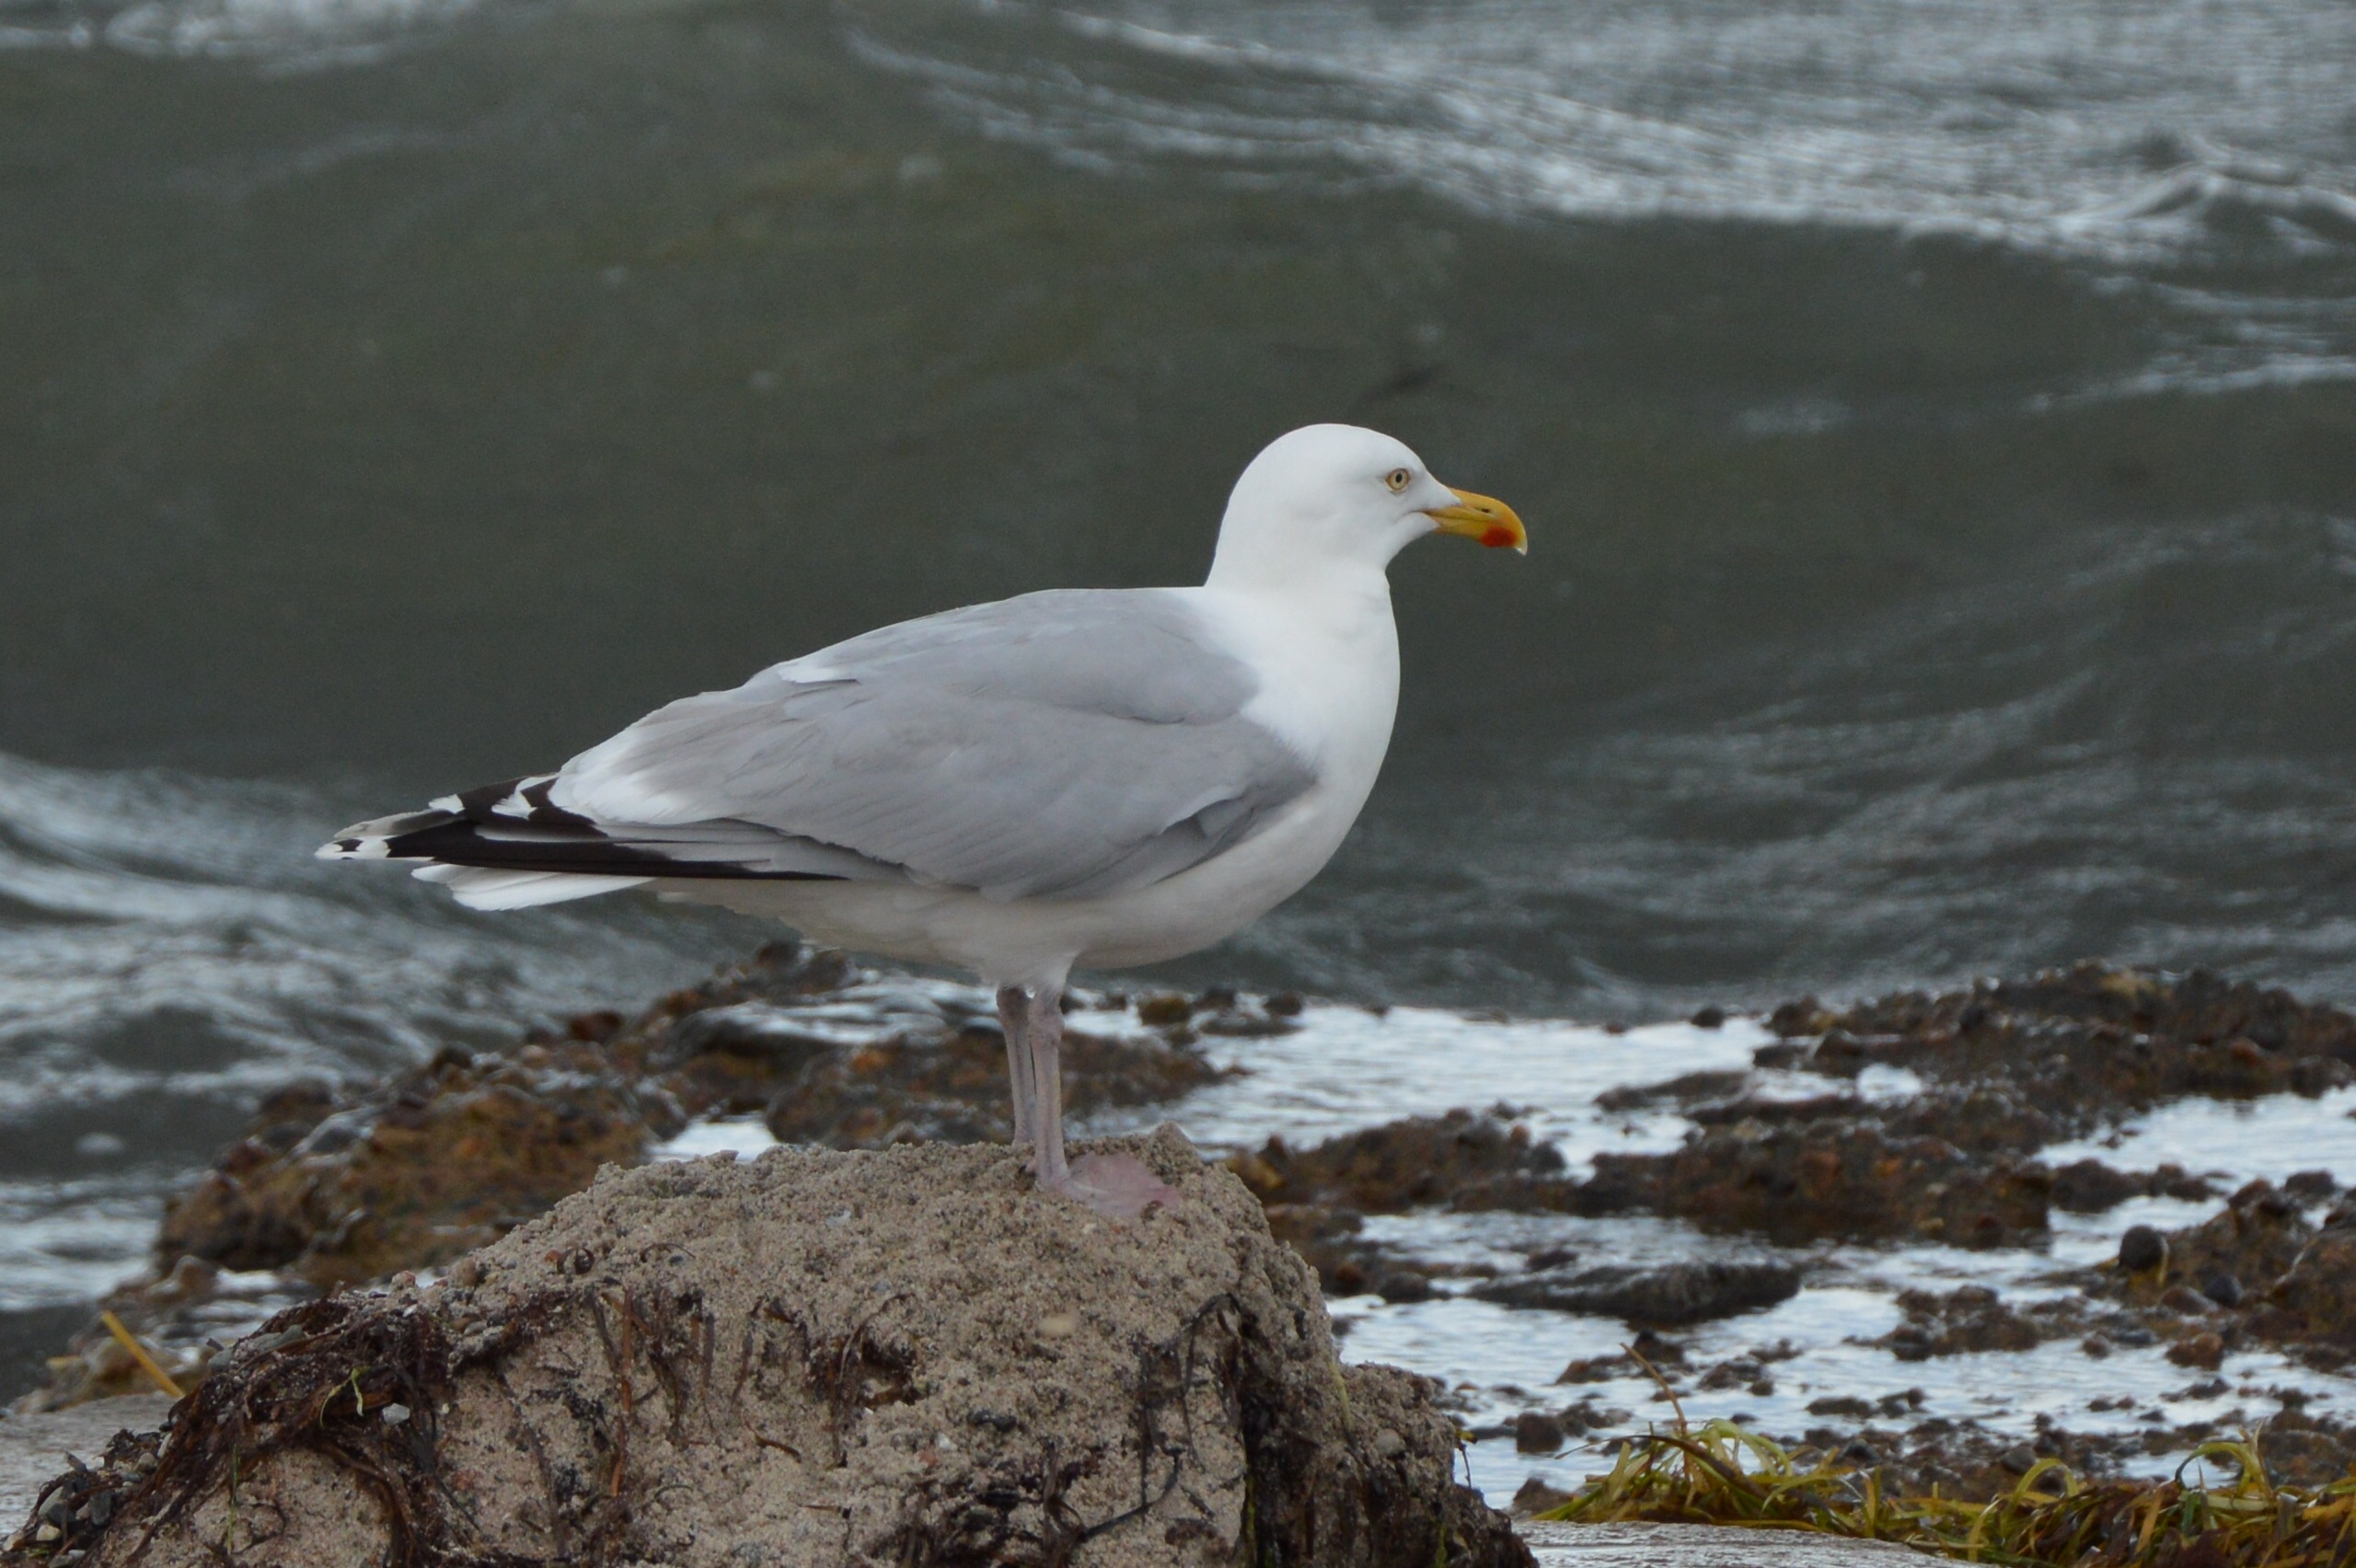
sea, bird, seabird, seagull, wildlife, gull, beak, fauna, vertebrate, shorebird, baltic sea, charadriiformes, european herring gull, great black backed gull, cinclidae